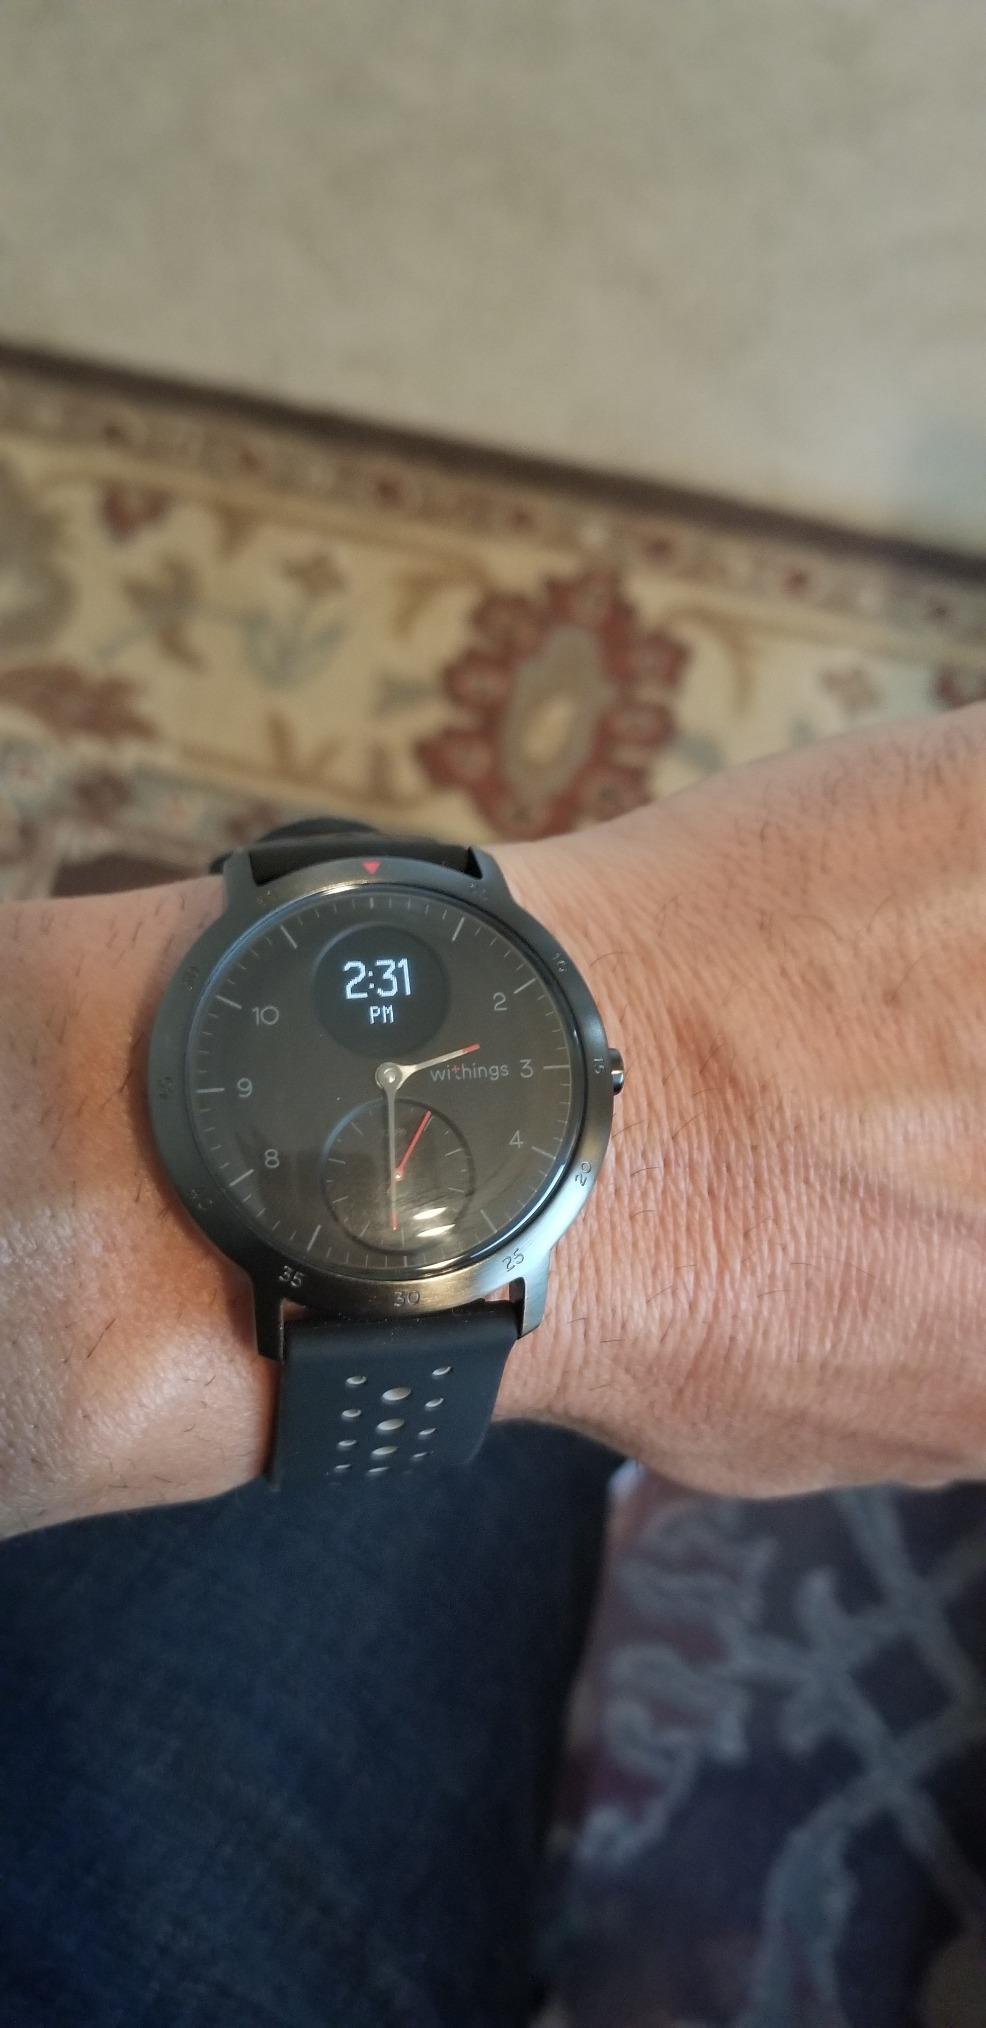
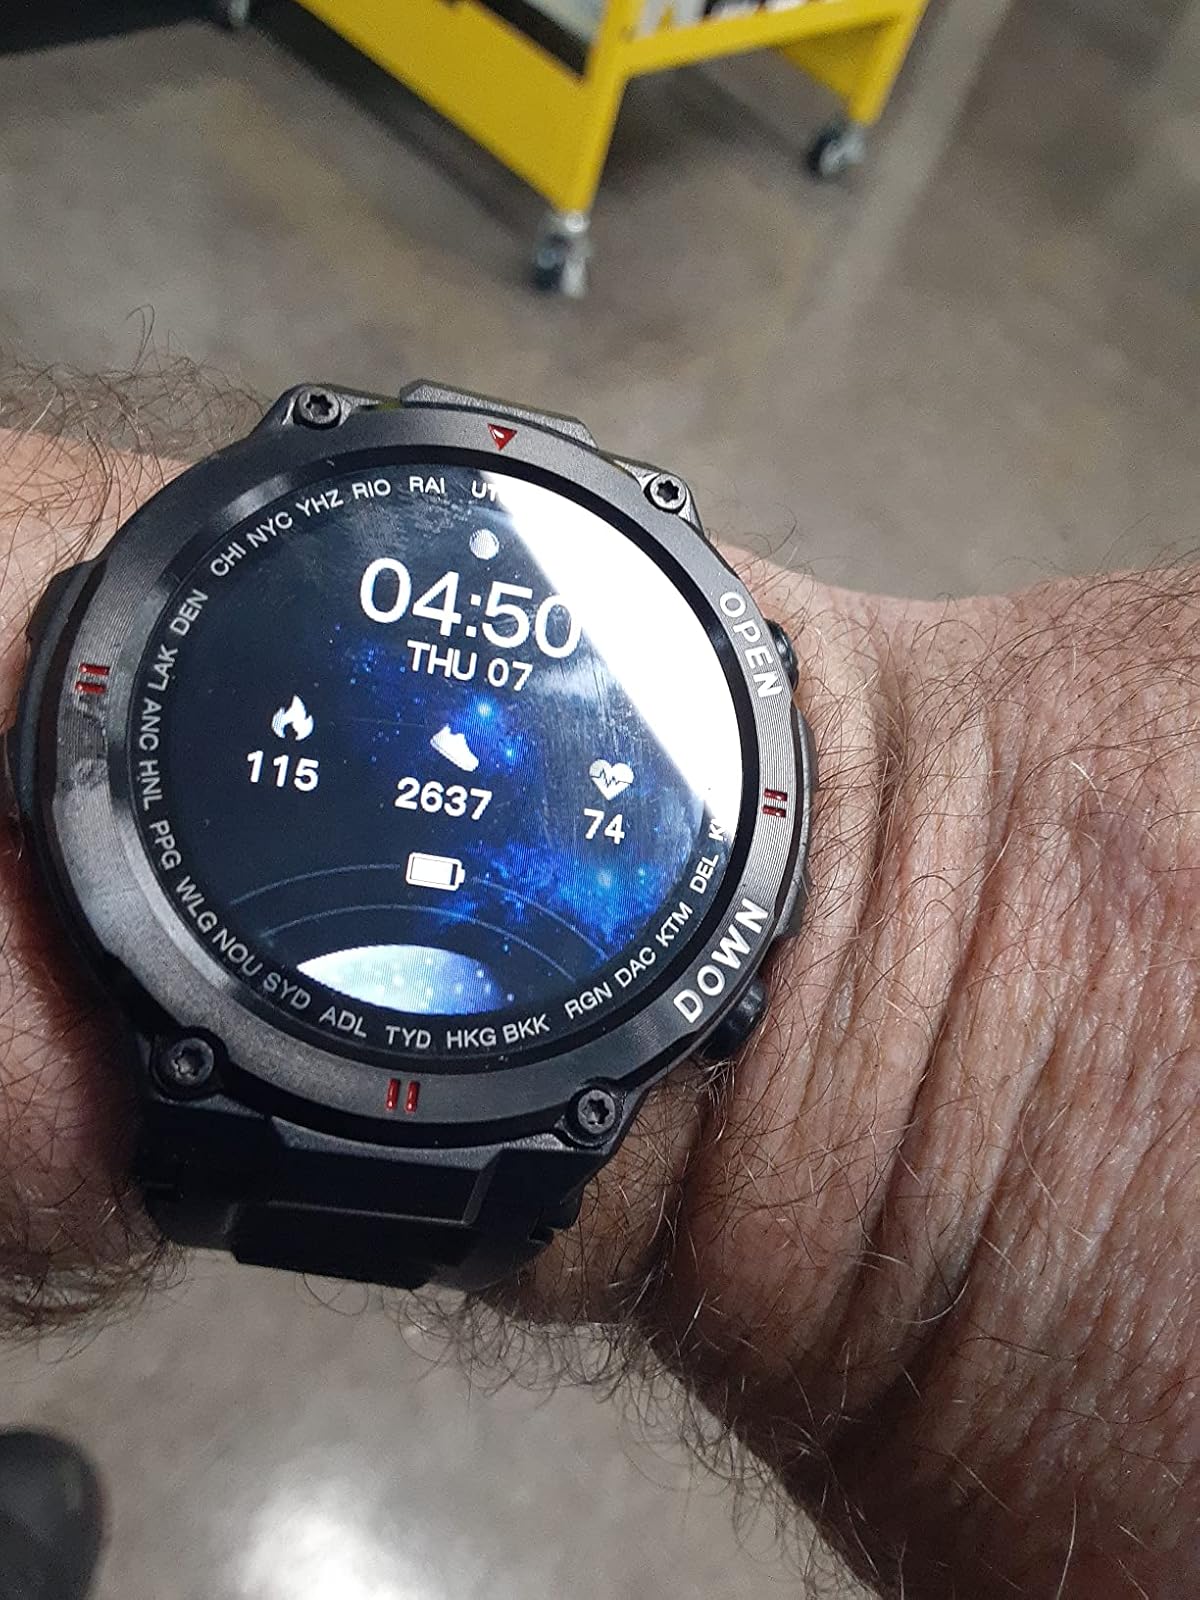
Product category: smartwatch
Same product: no